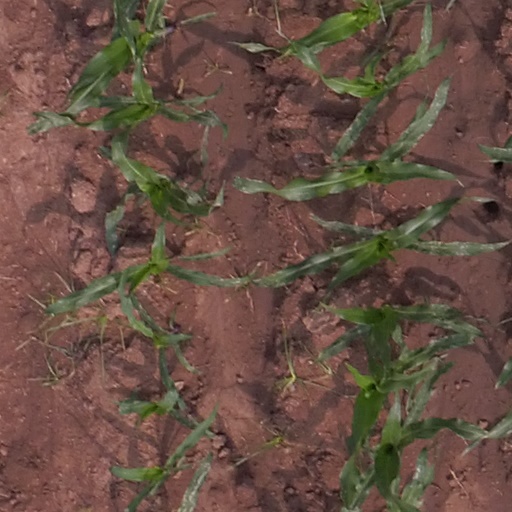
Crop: maize; corn